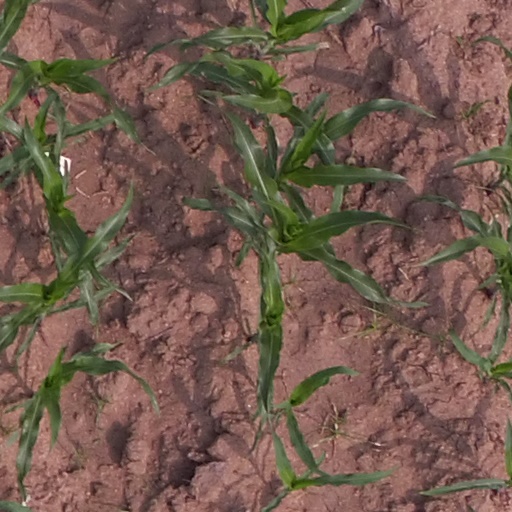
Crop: maize; corn